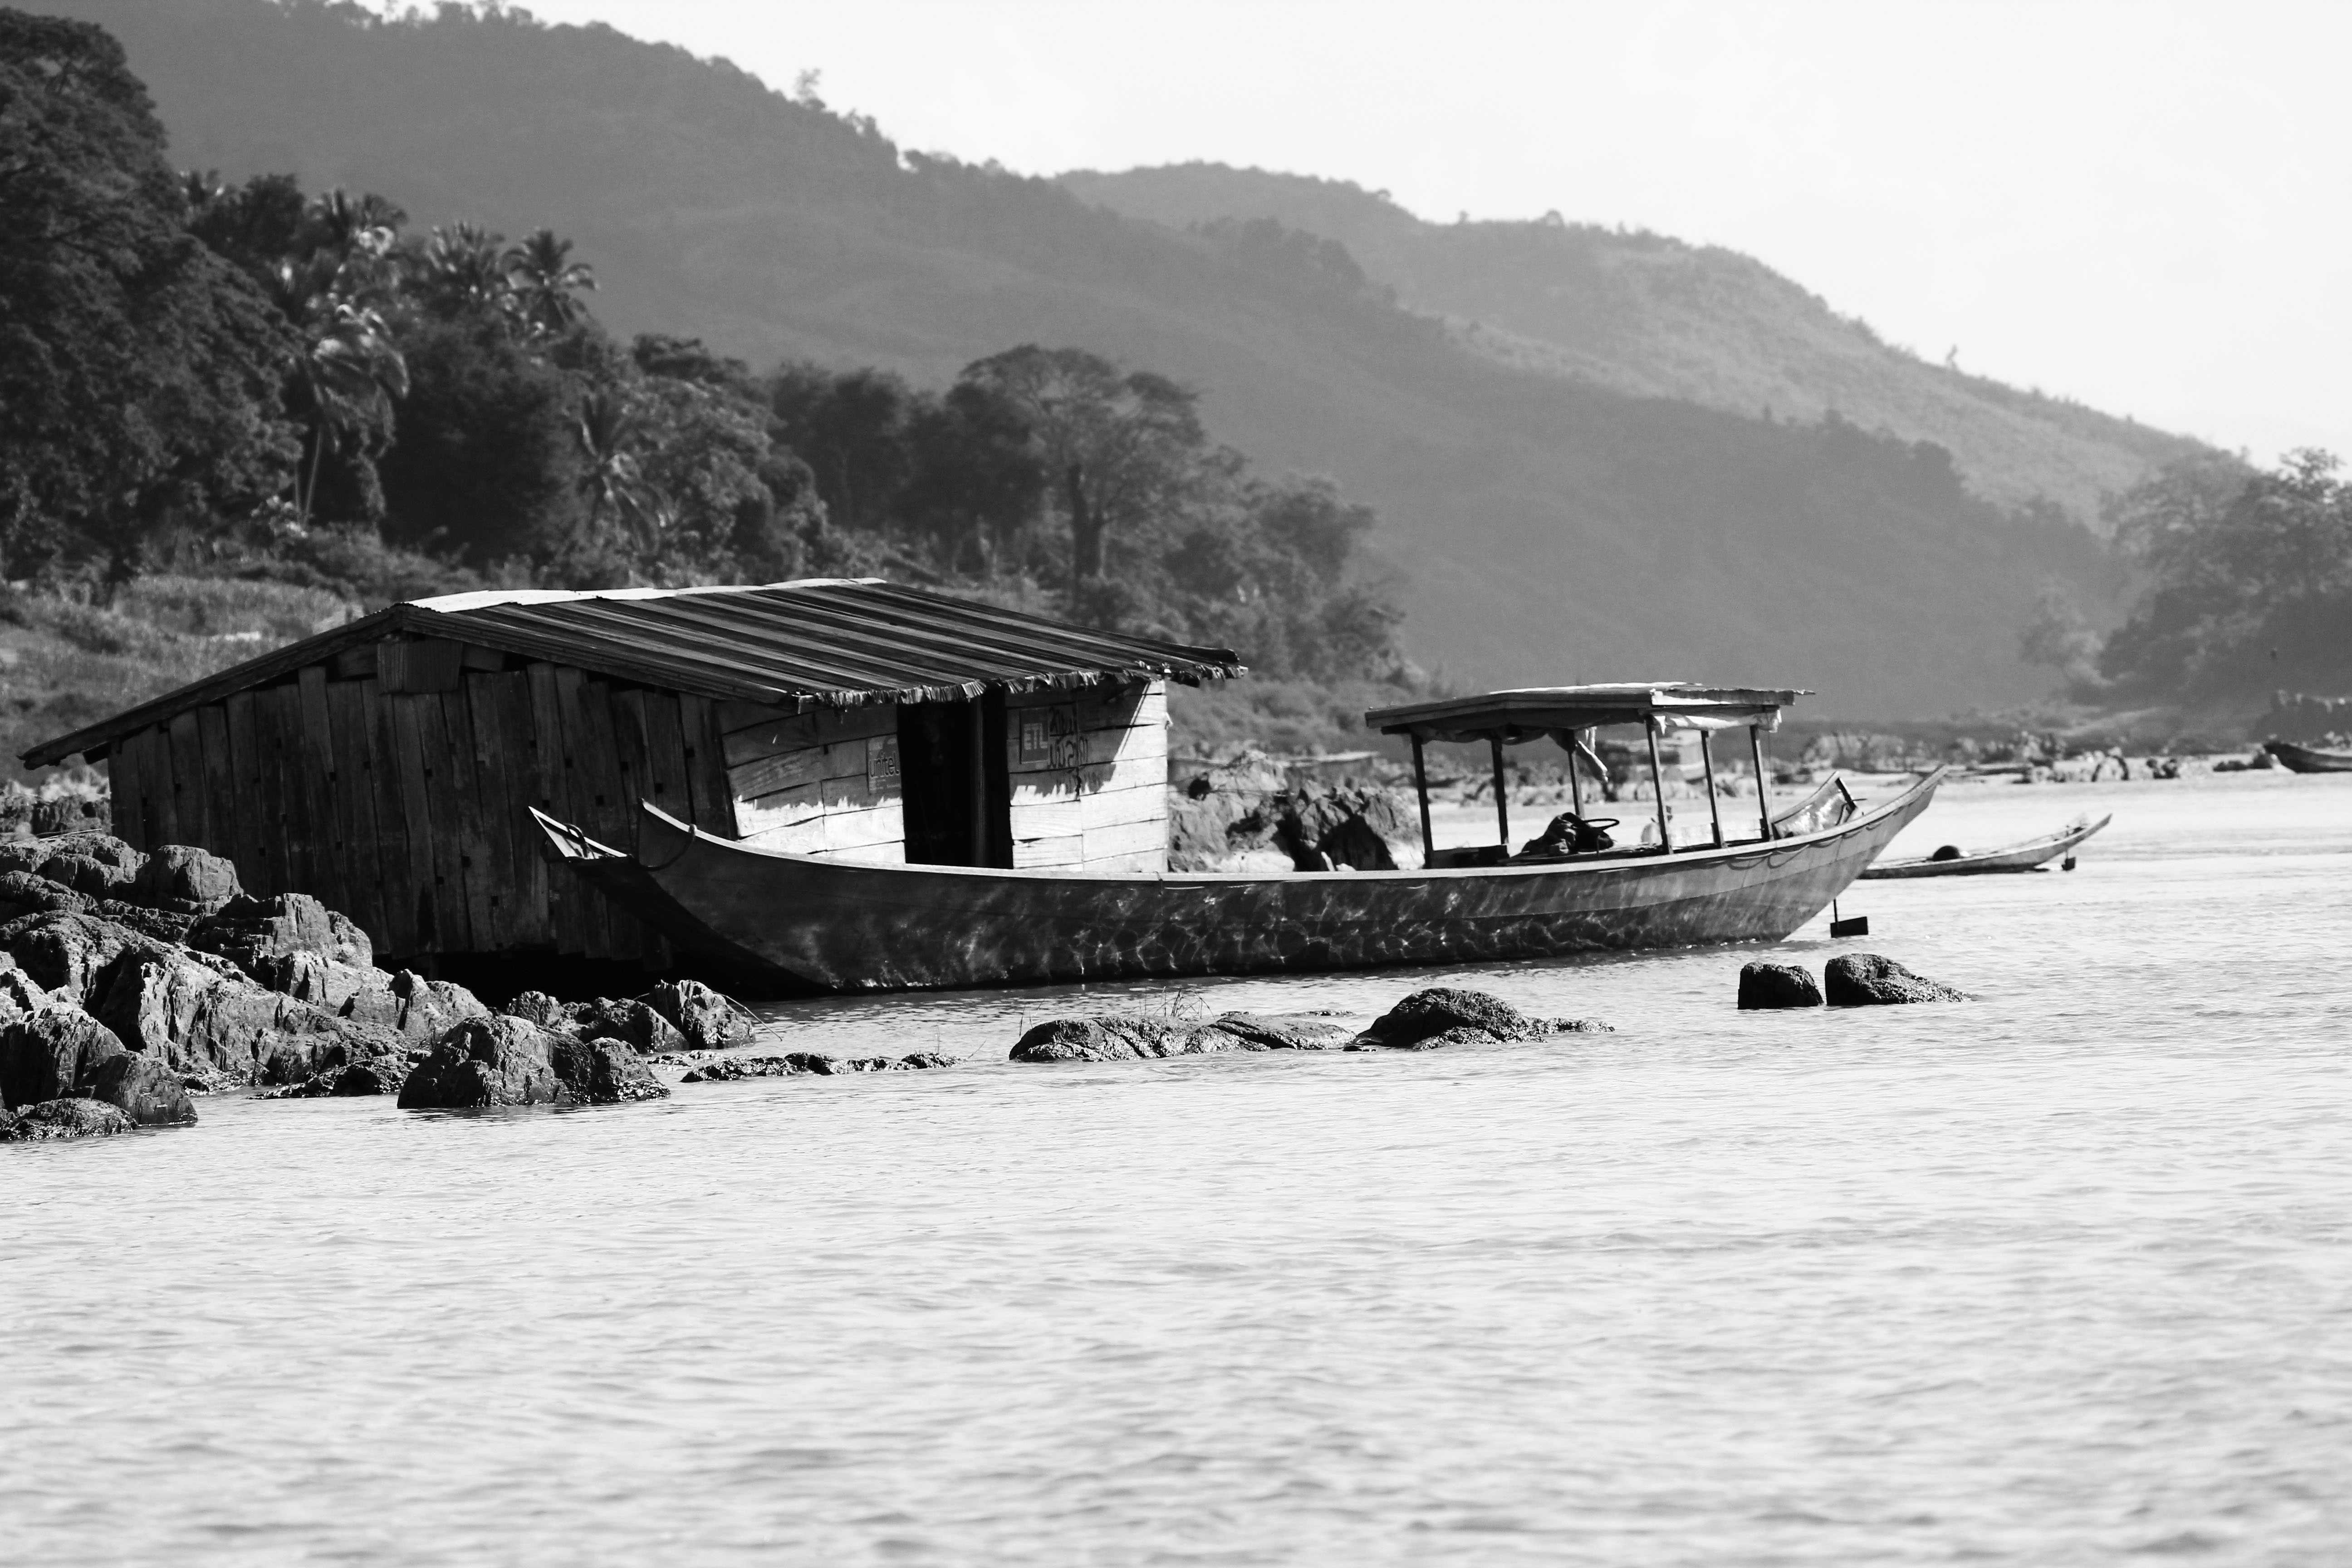
landscape, sea, coast, water, nature, outdoor, mountain, snow, winter, black and white, sky, boat, wave, lake, adventure, view, river, ship, summer, vacation, travel, airplane, hut, recreation, transport, vessel, vehicle, fishing, sailing, yacht, holiday, bay, freedom, monochrome, tourism, leisure, sailboat, sail boat, fishing boat, cruise, nautical, sail, watercraft, sailing ship, monochrome photography, watercraft rowing